Jean-Marc Jafet

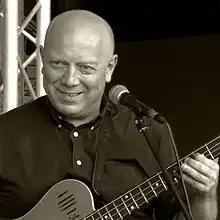
Jean-Marc Jafet 2004

Jean Marc Jafet (born May 8, 1956) is a French bassist and composer. He is considered one of the top bassists in France.